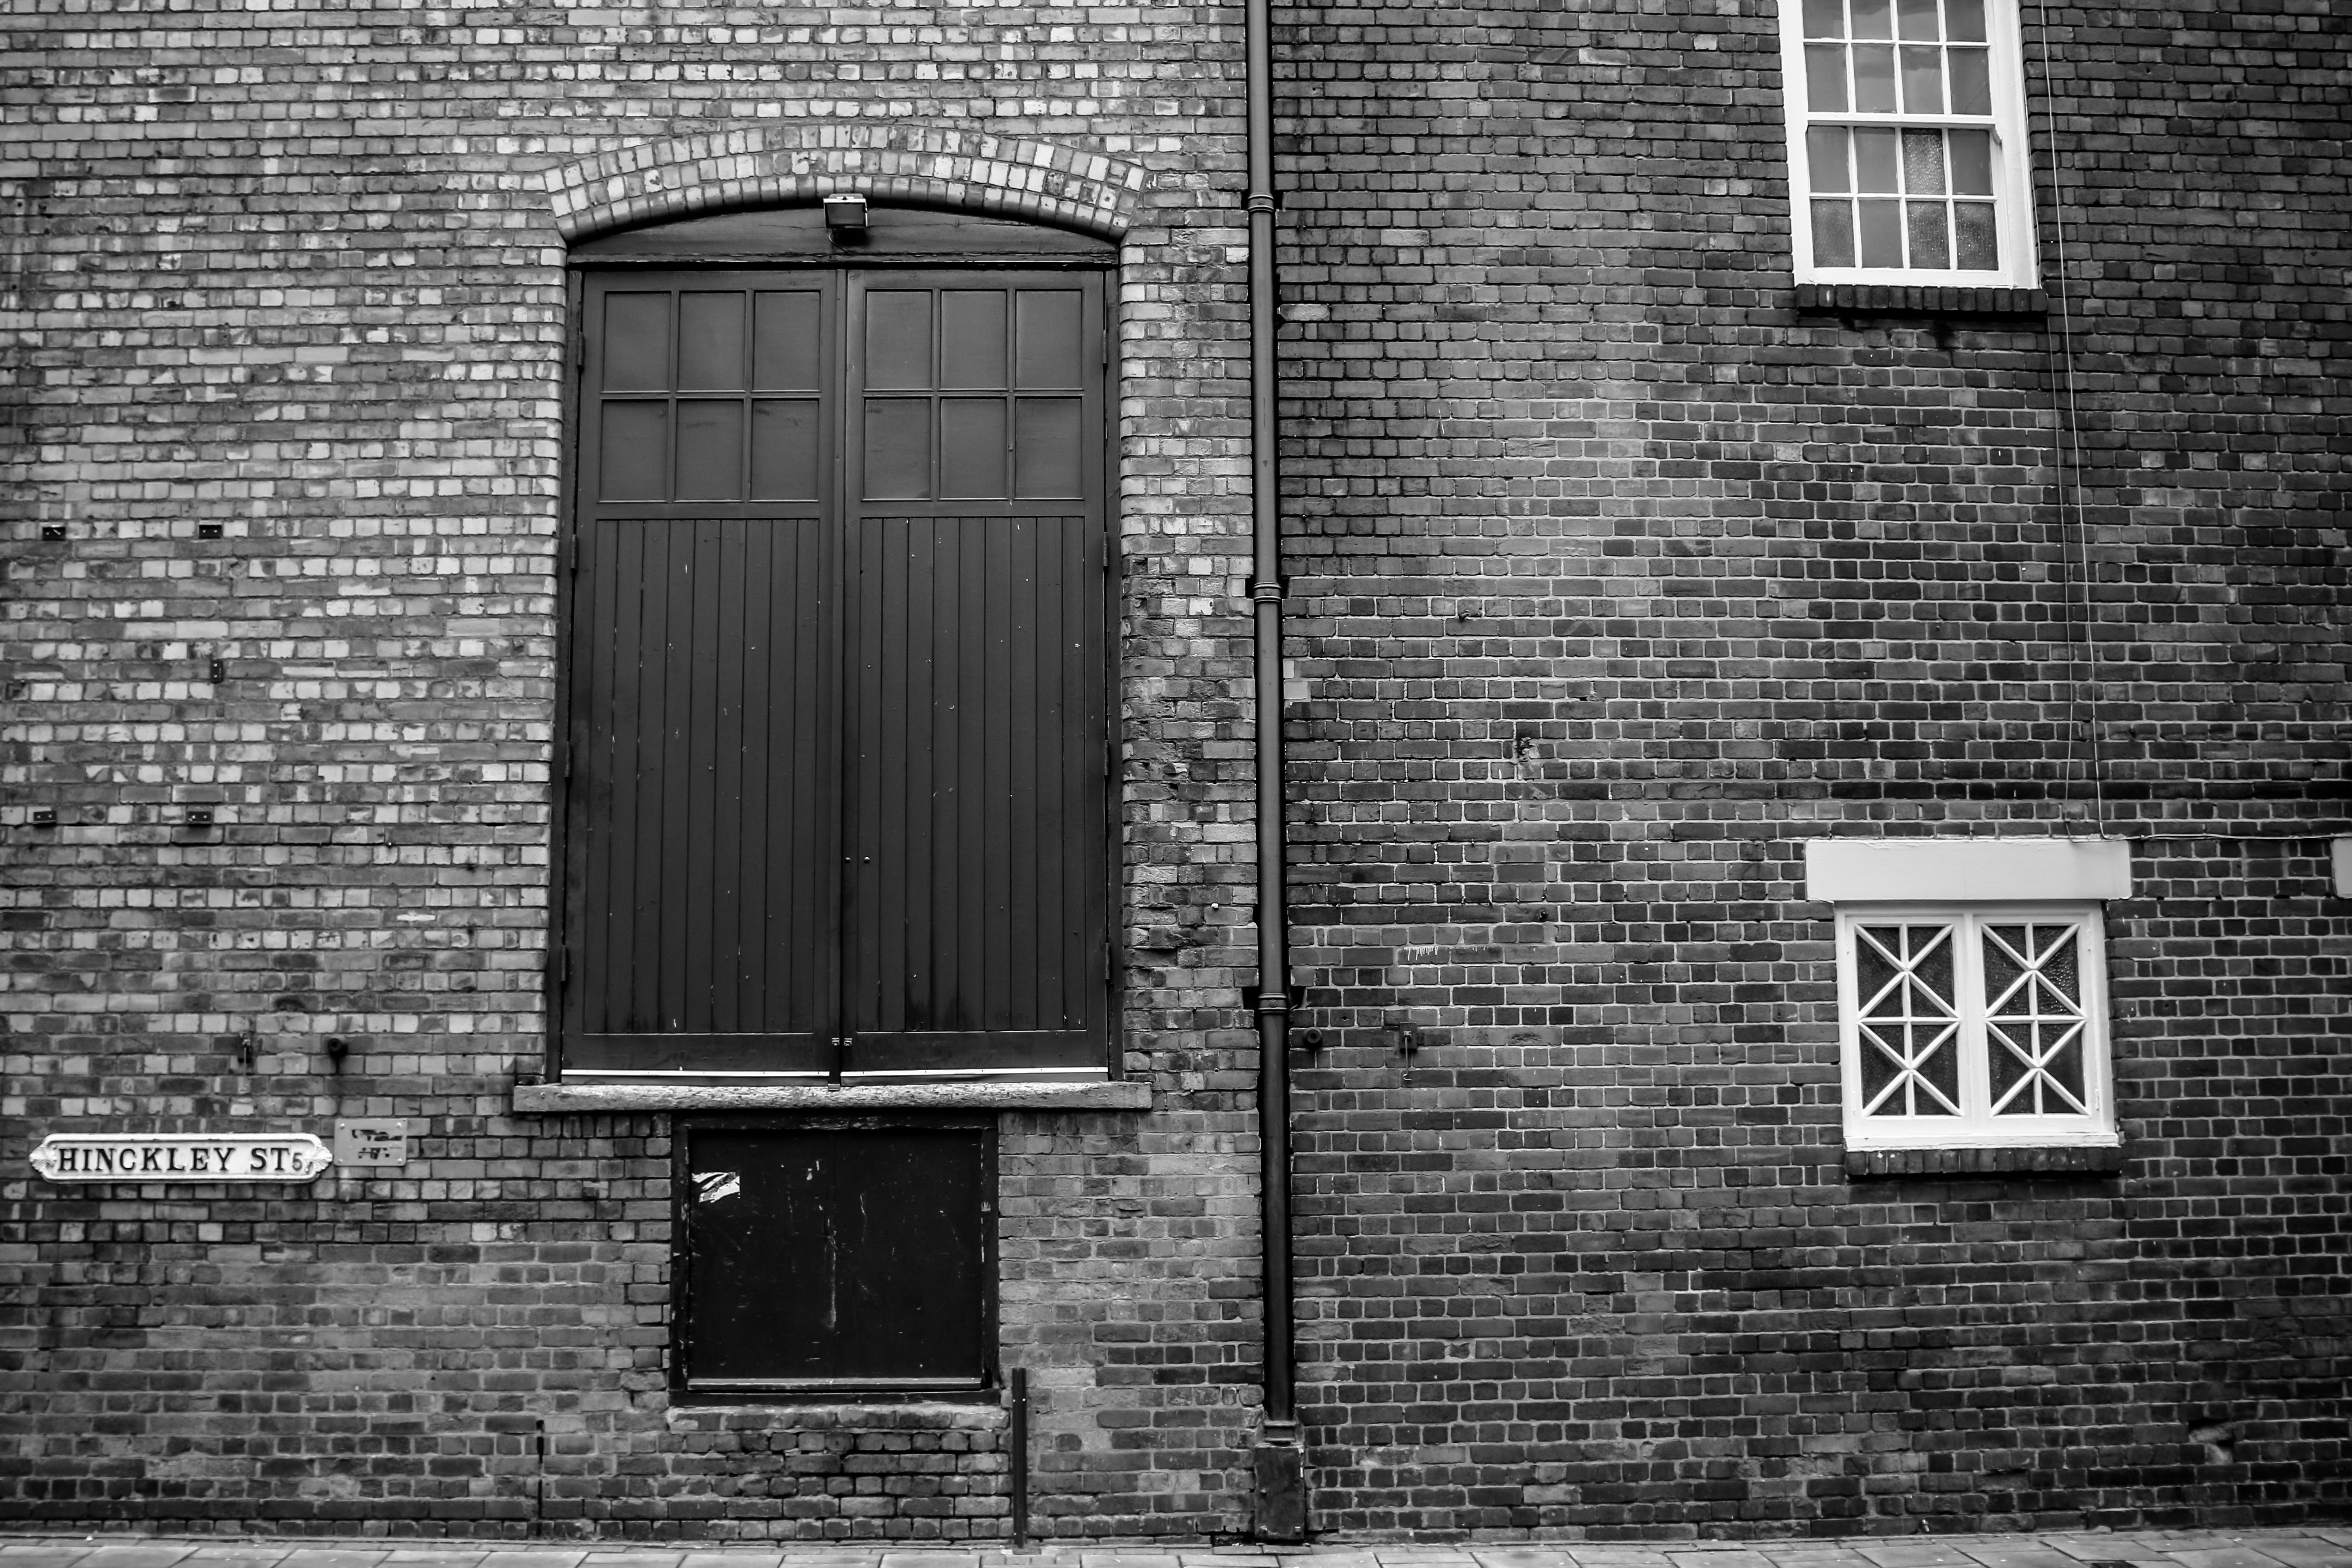
black and white, wood, road, white, street, house, window, alley, wall, facade, black, monochrome, brick, door, infrastructure, shape, urban area, monochrome photography